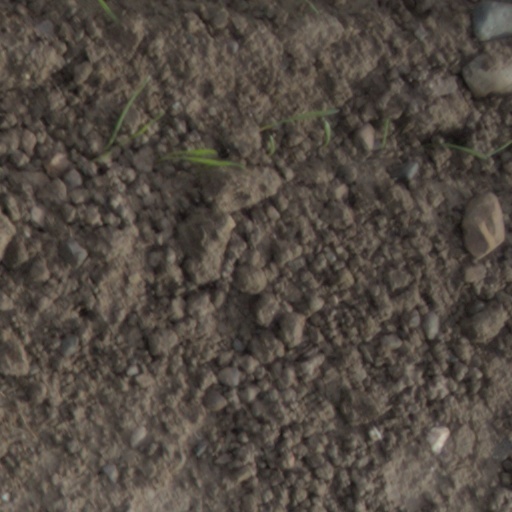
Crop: wheat